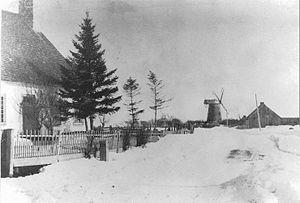
Photographie, Maison de ferme et moulin à vent Fleming, Lasalle, près de Montréal, QC, vers 1870, Alexander Henderson. Sels d'argent sur papier monté sur papier - Papier albuminé - 16.5 x 21.6 cm
Le moulin à vent Fleming est l'un des 18 derniers moulins à vent du Québec au Canada. Il est situé dans l'arrondissement LaSalle sur l'île de Montréal. Il est le deuxième moulin construit pour William Fleming. Le moulin a été classé bien archéologique en 1983.